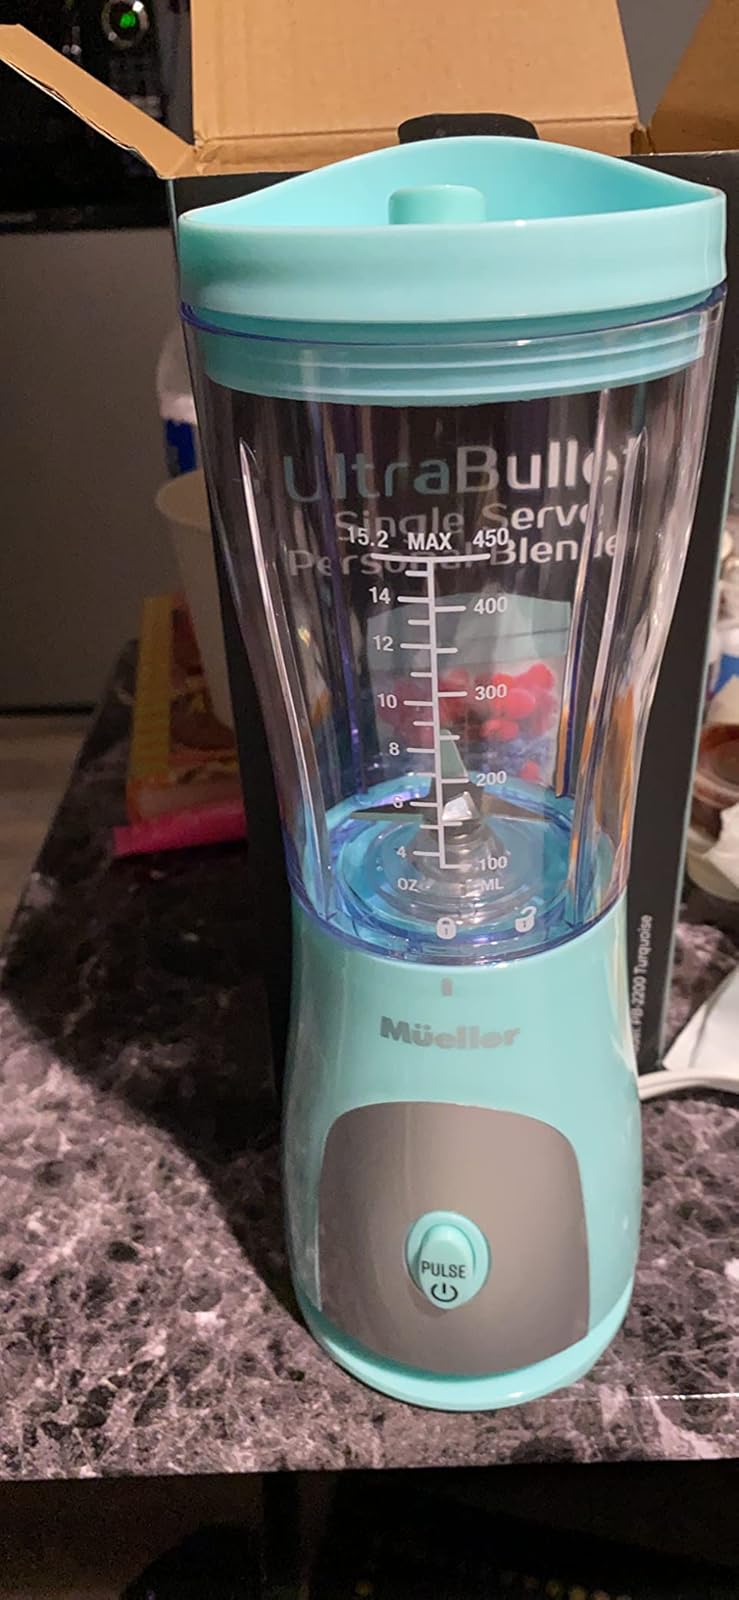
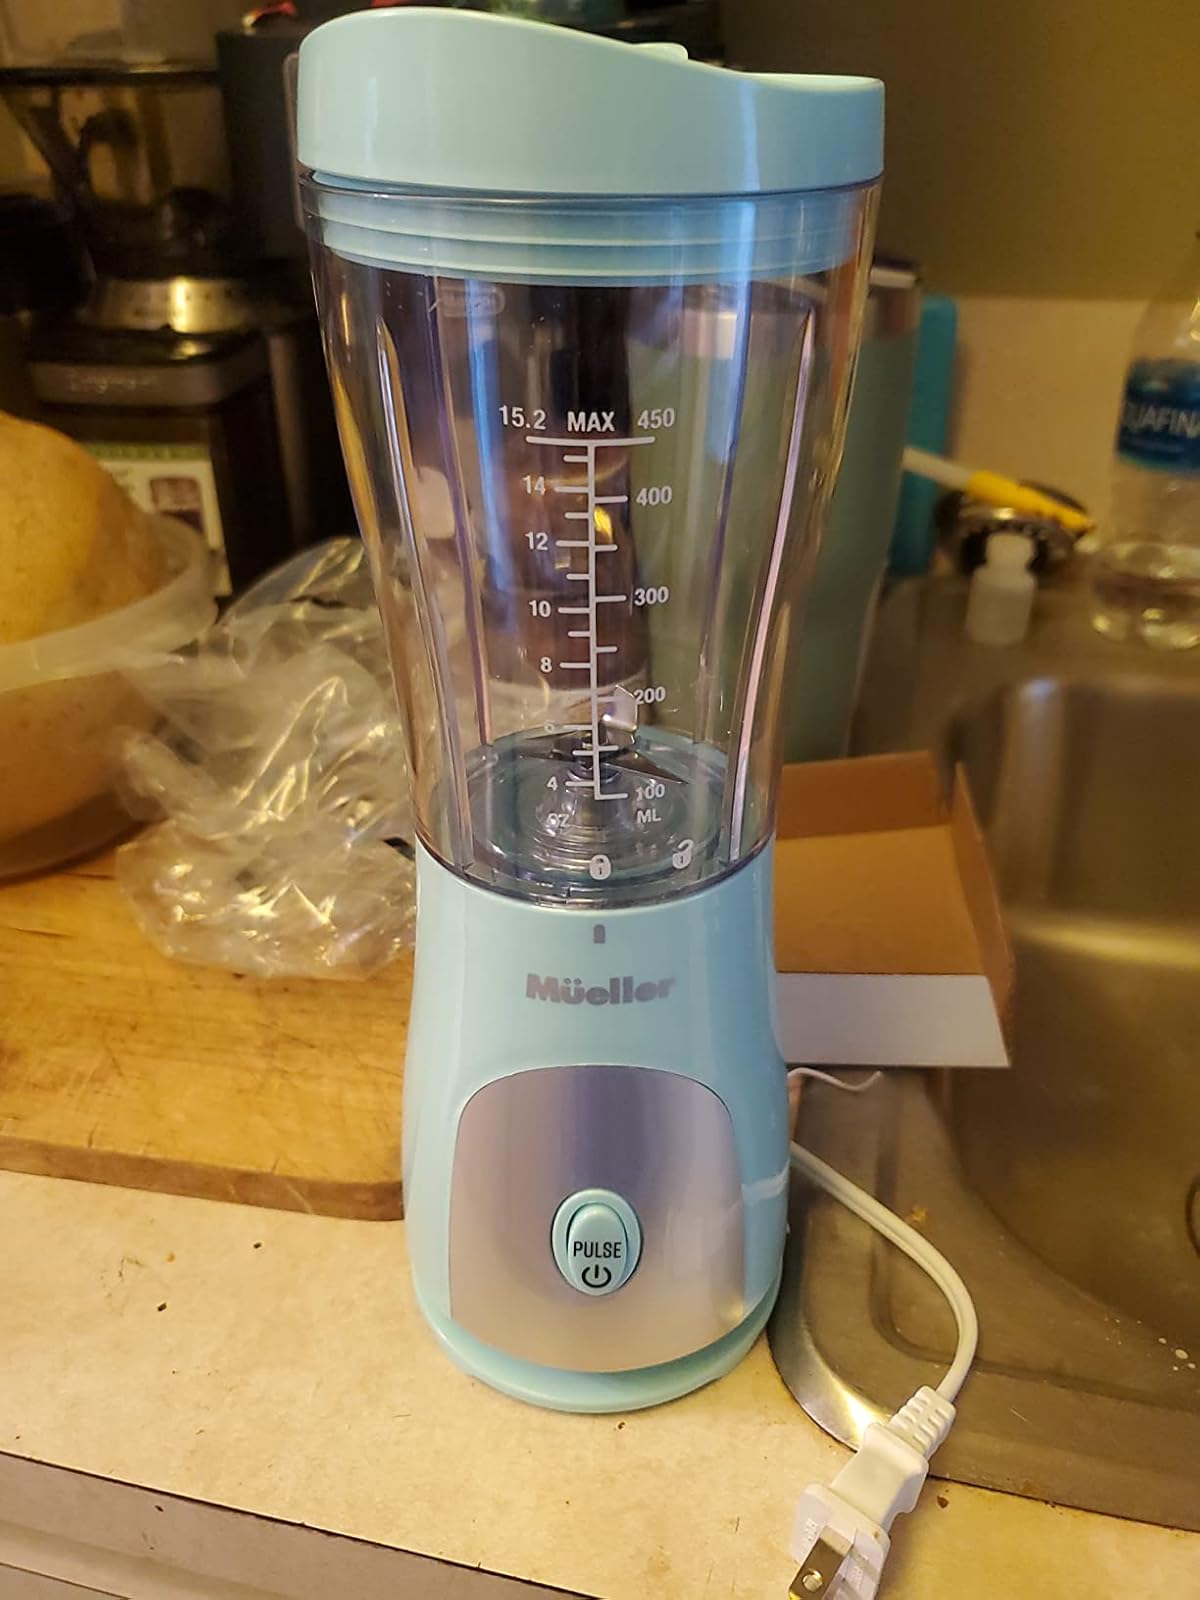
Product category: items_blender
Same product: yes